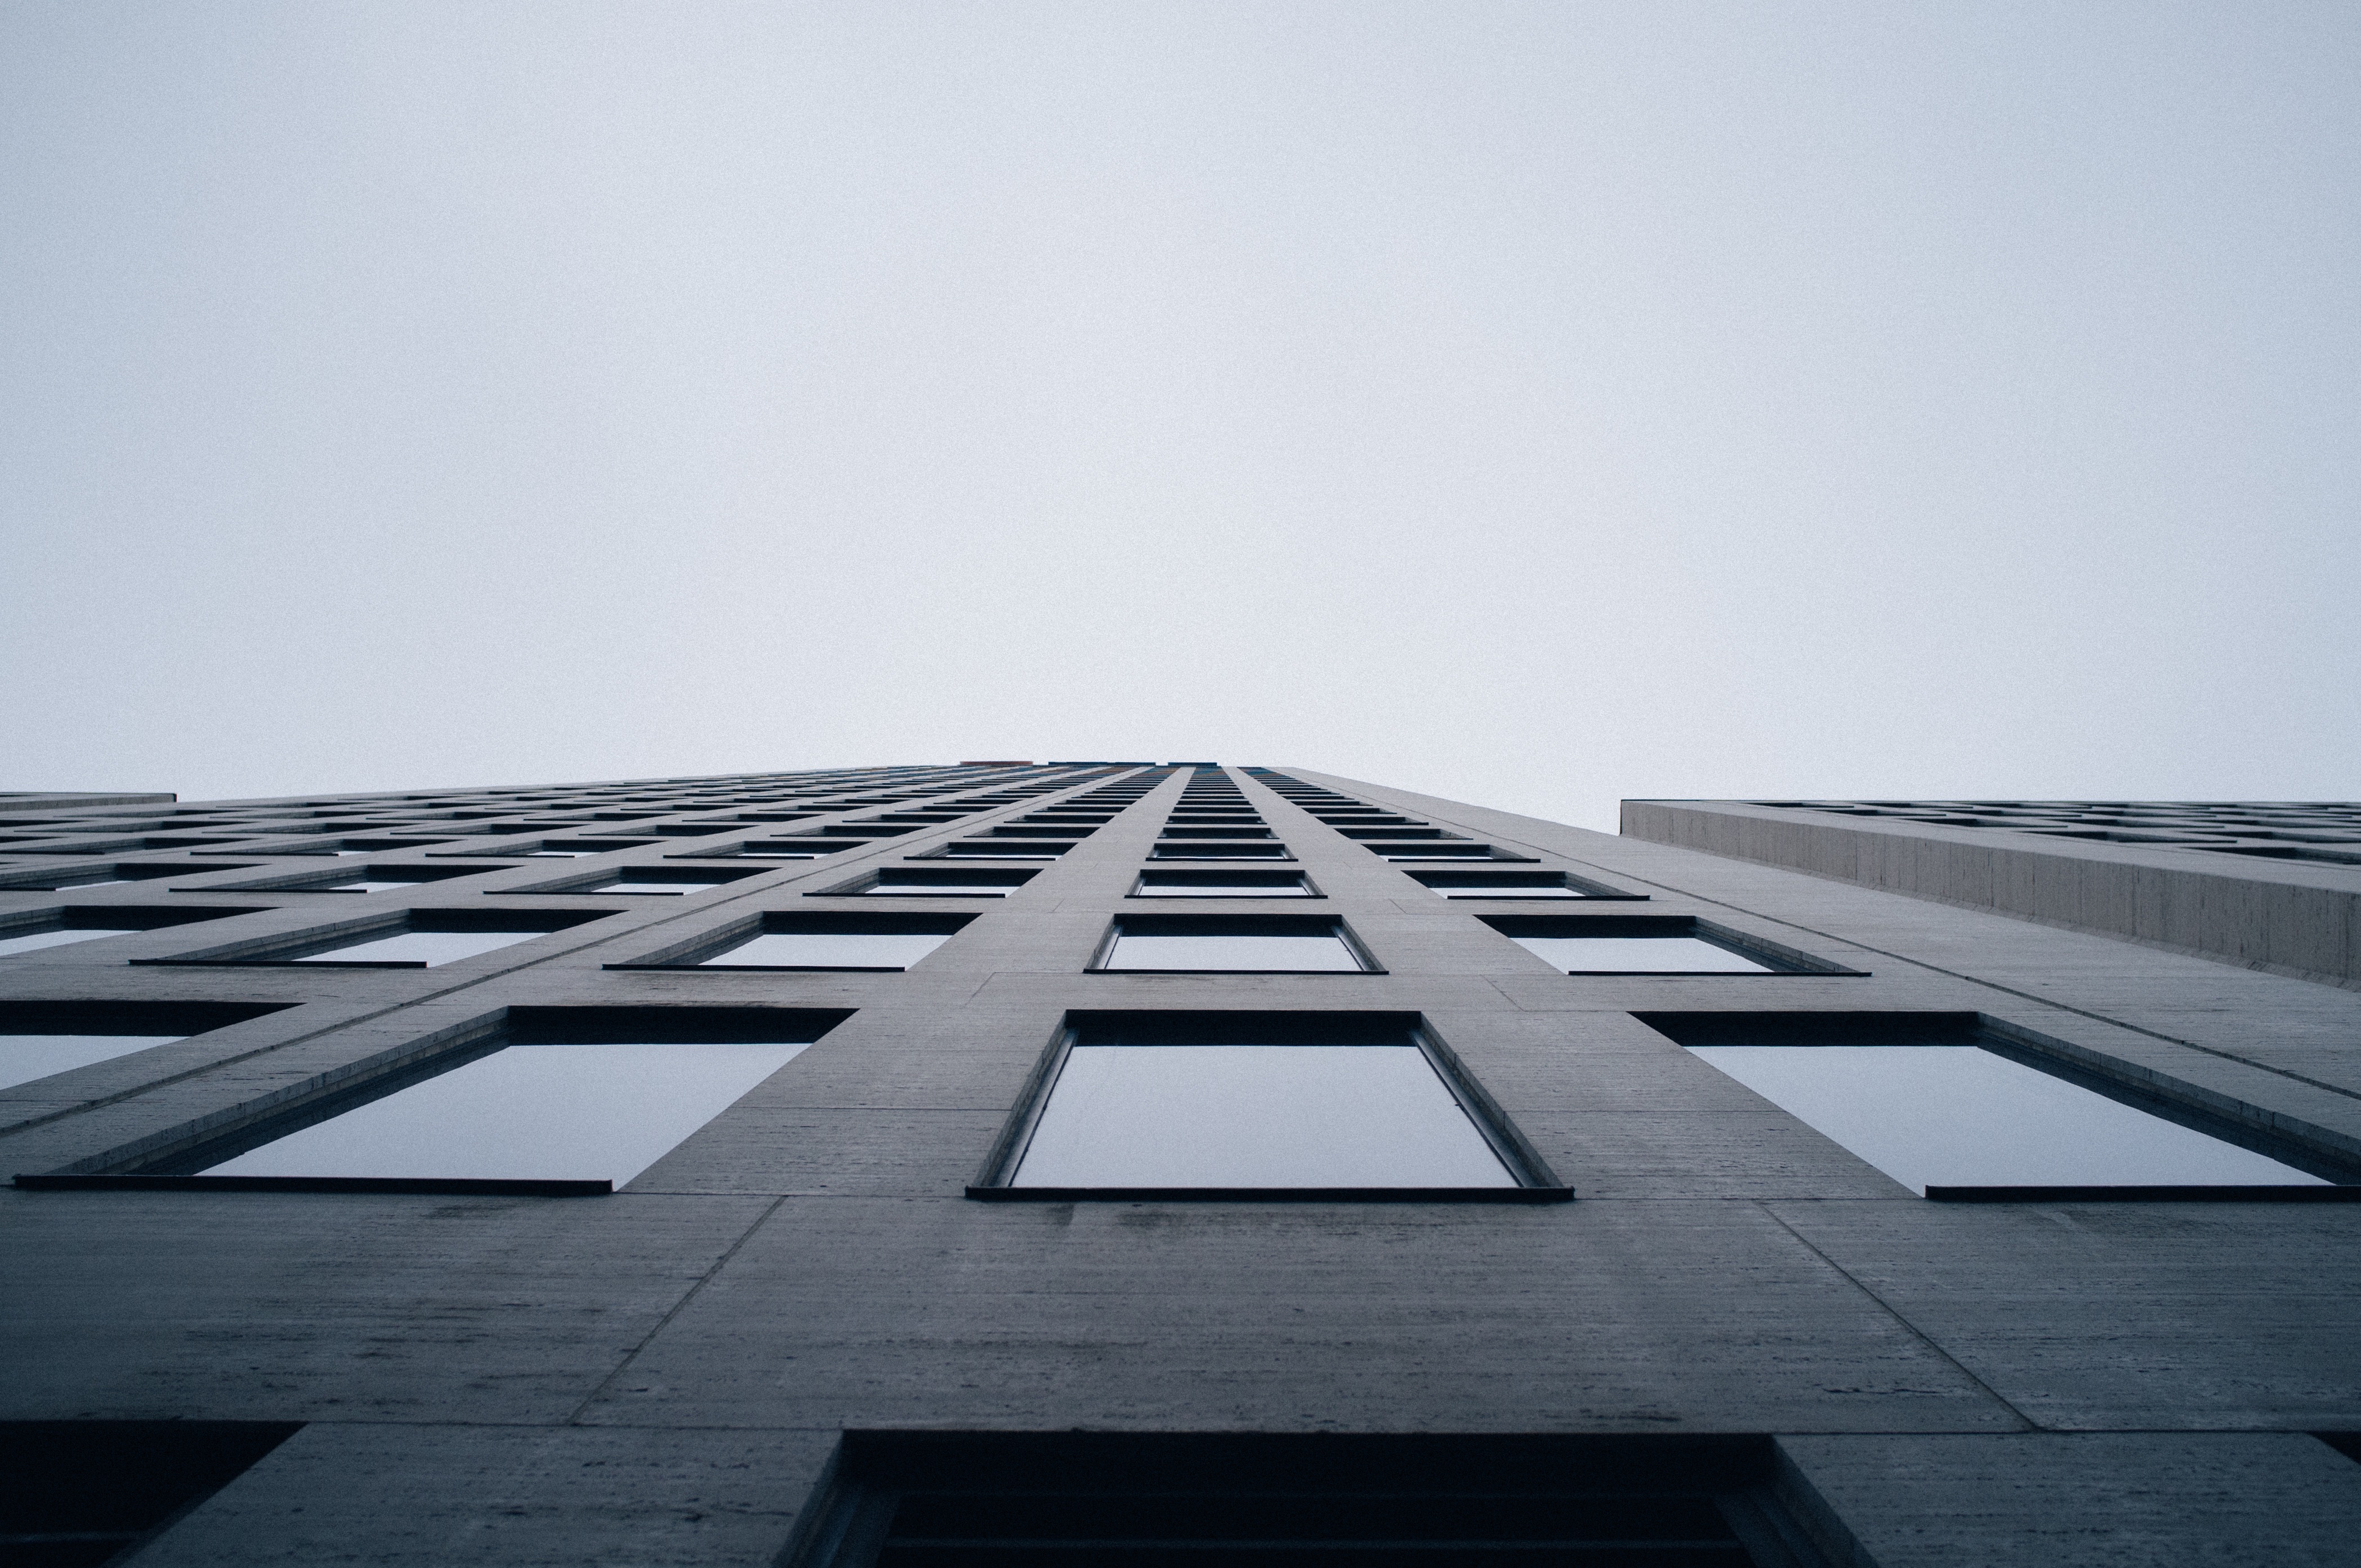
architecture, structure, roof, skyscraper, line, reflection, symmetry, shape, daylighting, outdoor structure